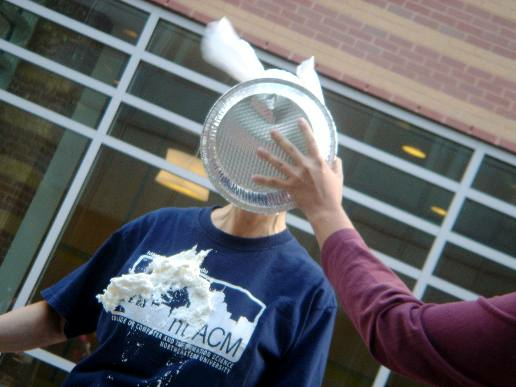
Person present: Yes